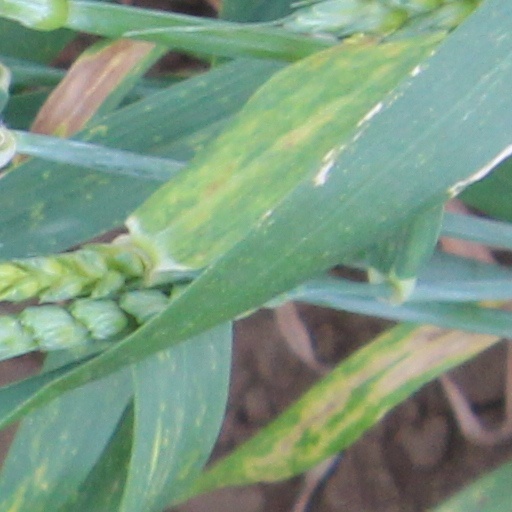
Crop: wheat